Gwangju Uprising

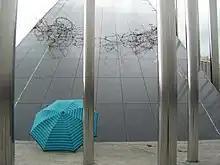
Barbed wire at the back of the memorial

The 1980s marked a surge in Anti-American sentiment in Korea, widely traced to the United States' support for Chun's government and its involvement in the suppression of the Gwangju Uprising. According to Bruce Cumings: